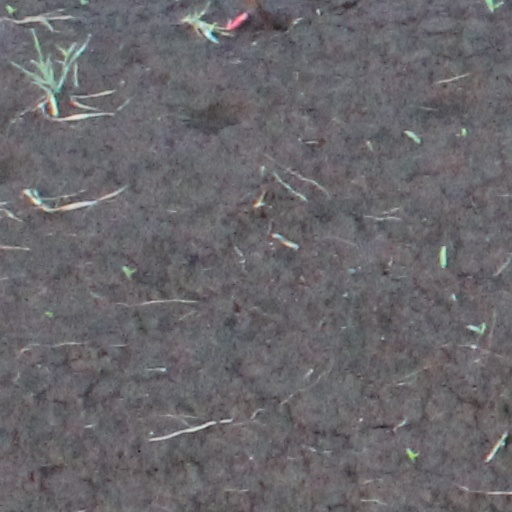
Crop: wheat